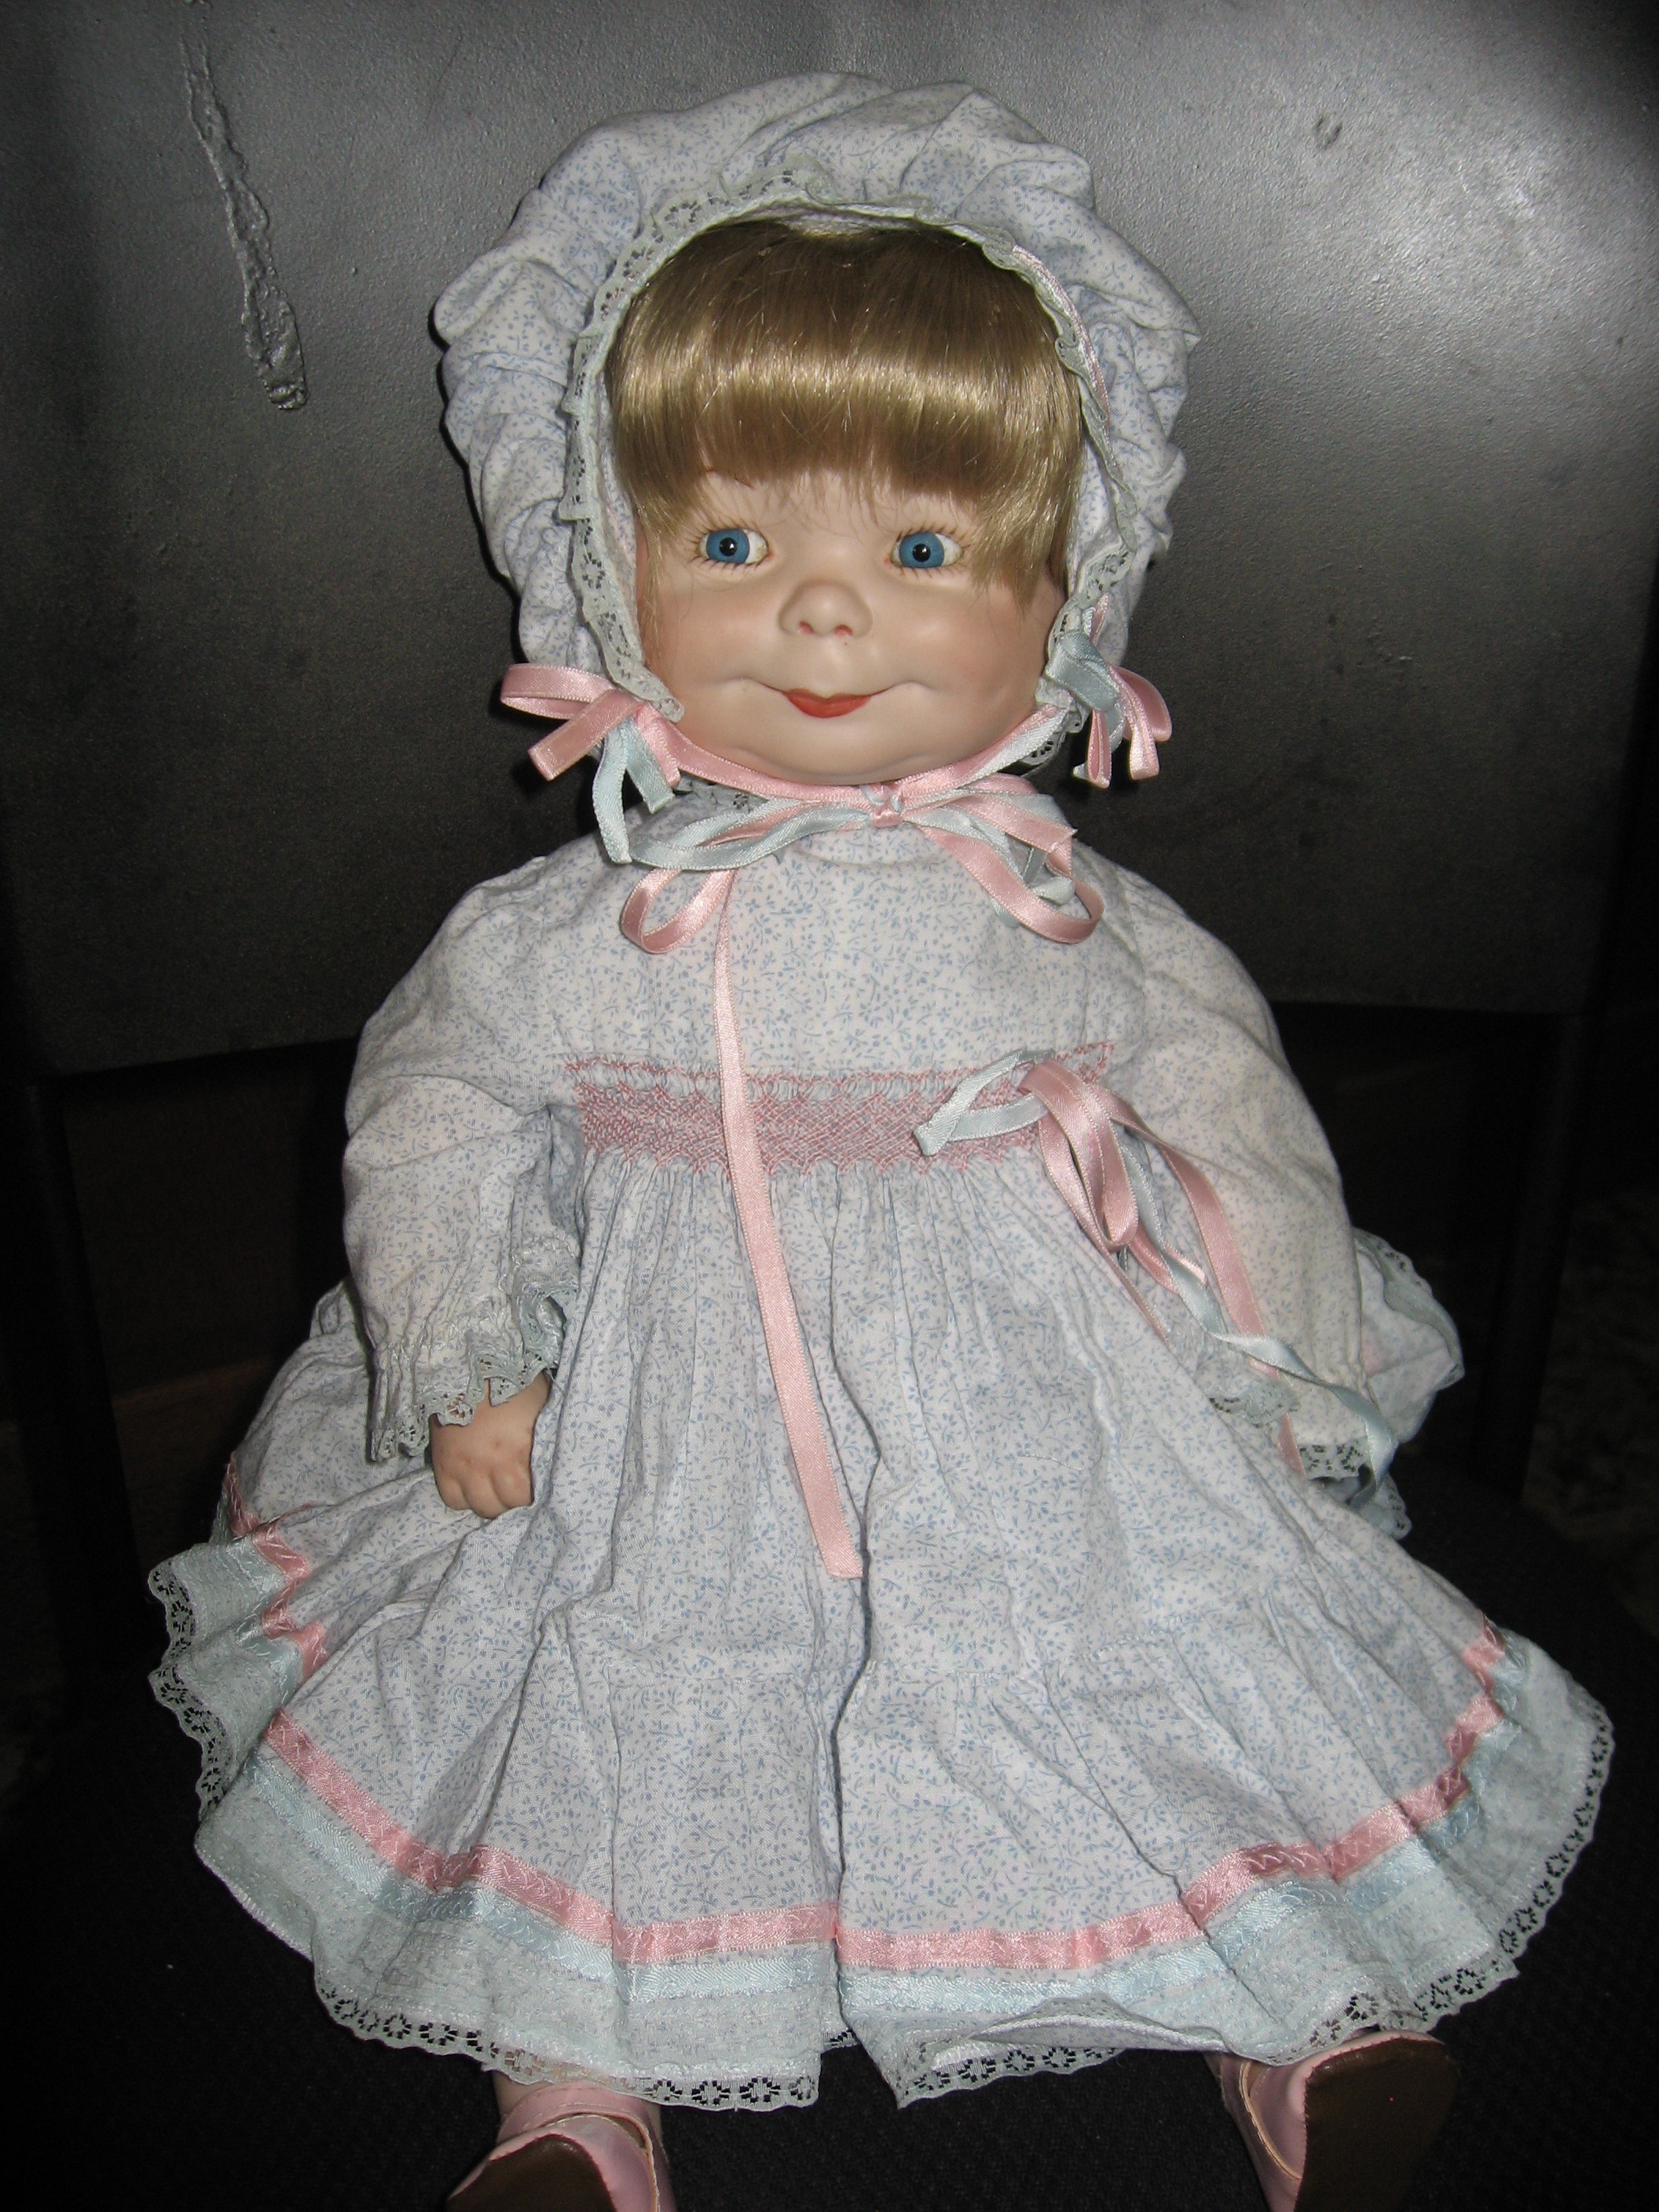
child, clothing, toy, outerwear, doll, art, dress, toddler, toys, three faced doll, cute child's toy